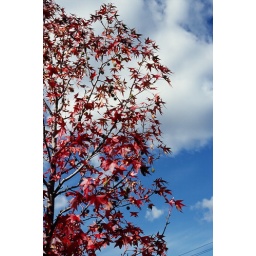
red against blue